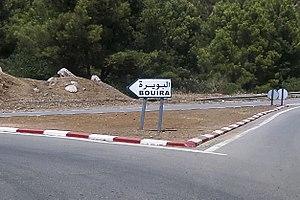
wilaya de Bouira - Algérie ولاية البويرة - الجزائر
Le stade Rabah-Bitat ou stade olympique de Bouira est un stade de football inauguré en 2004, situé dans la ville de Bouira en Algérie.